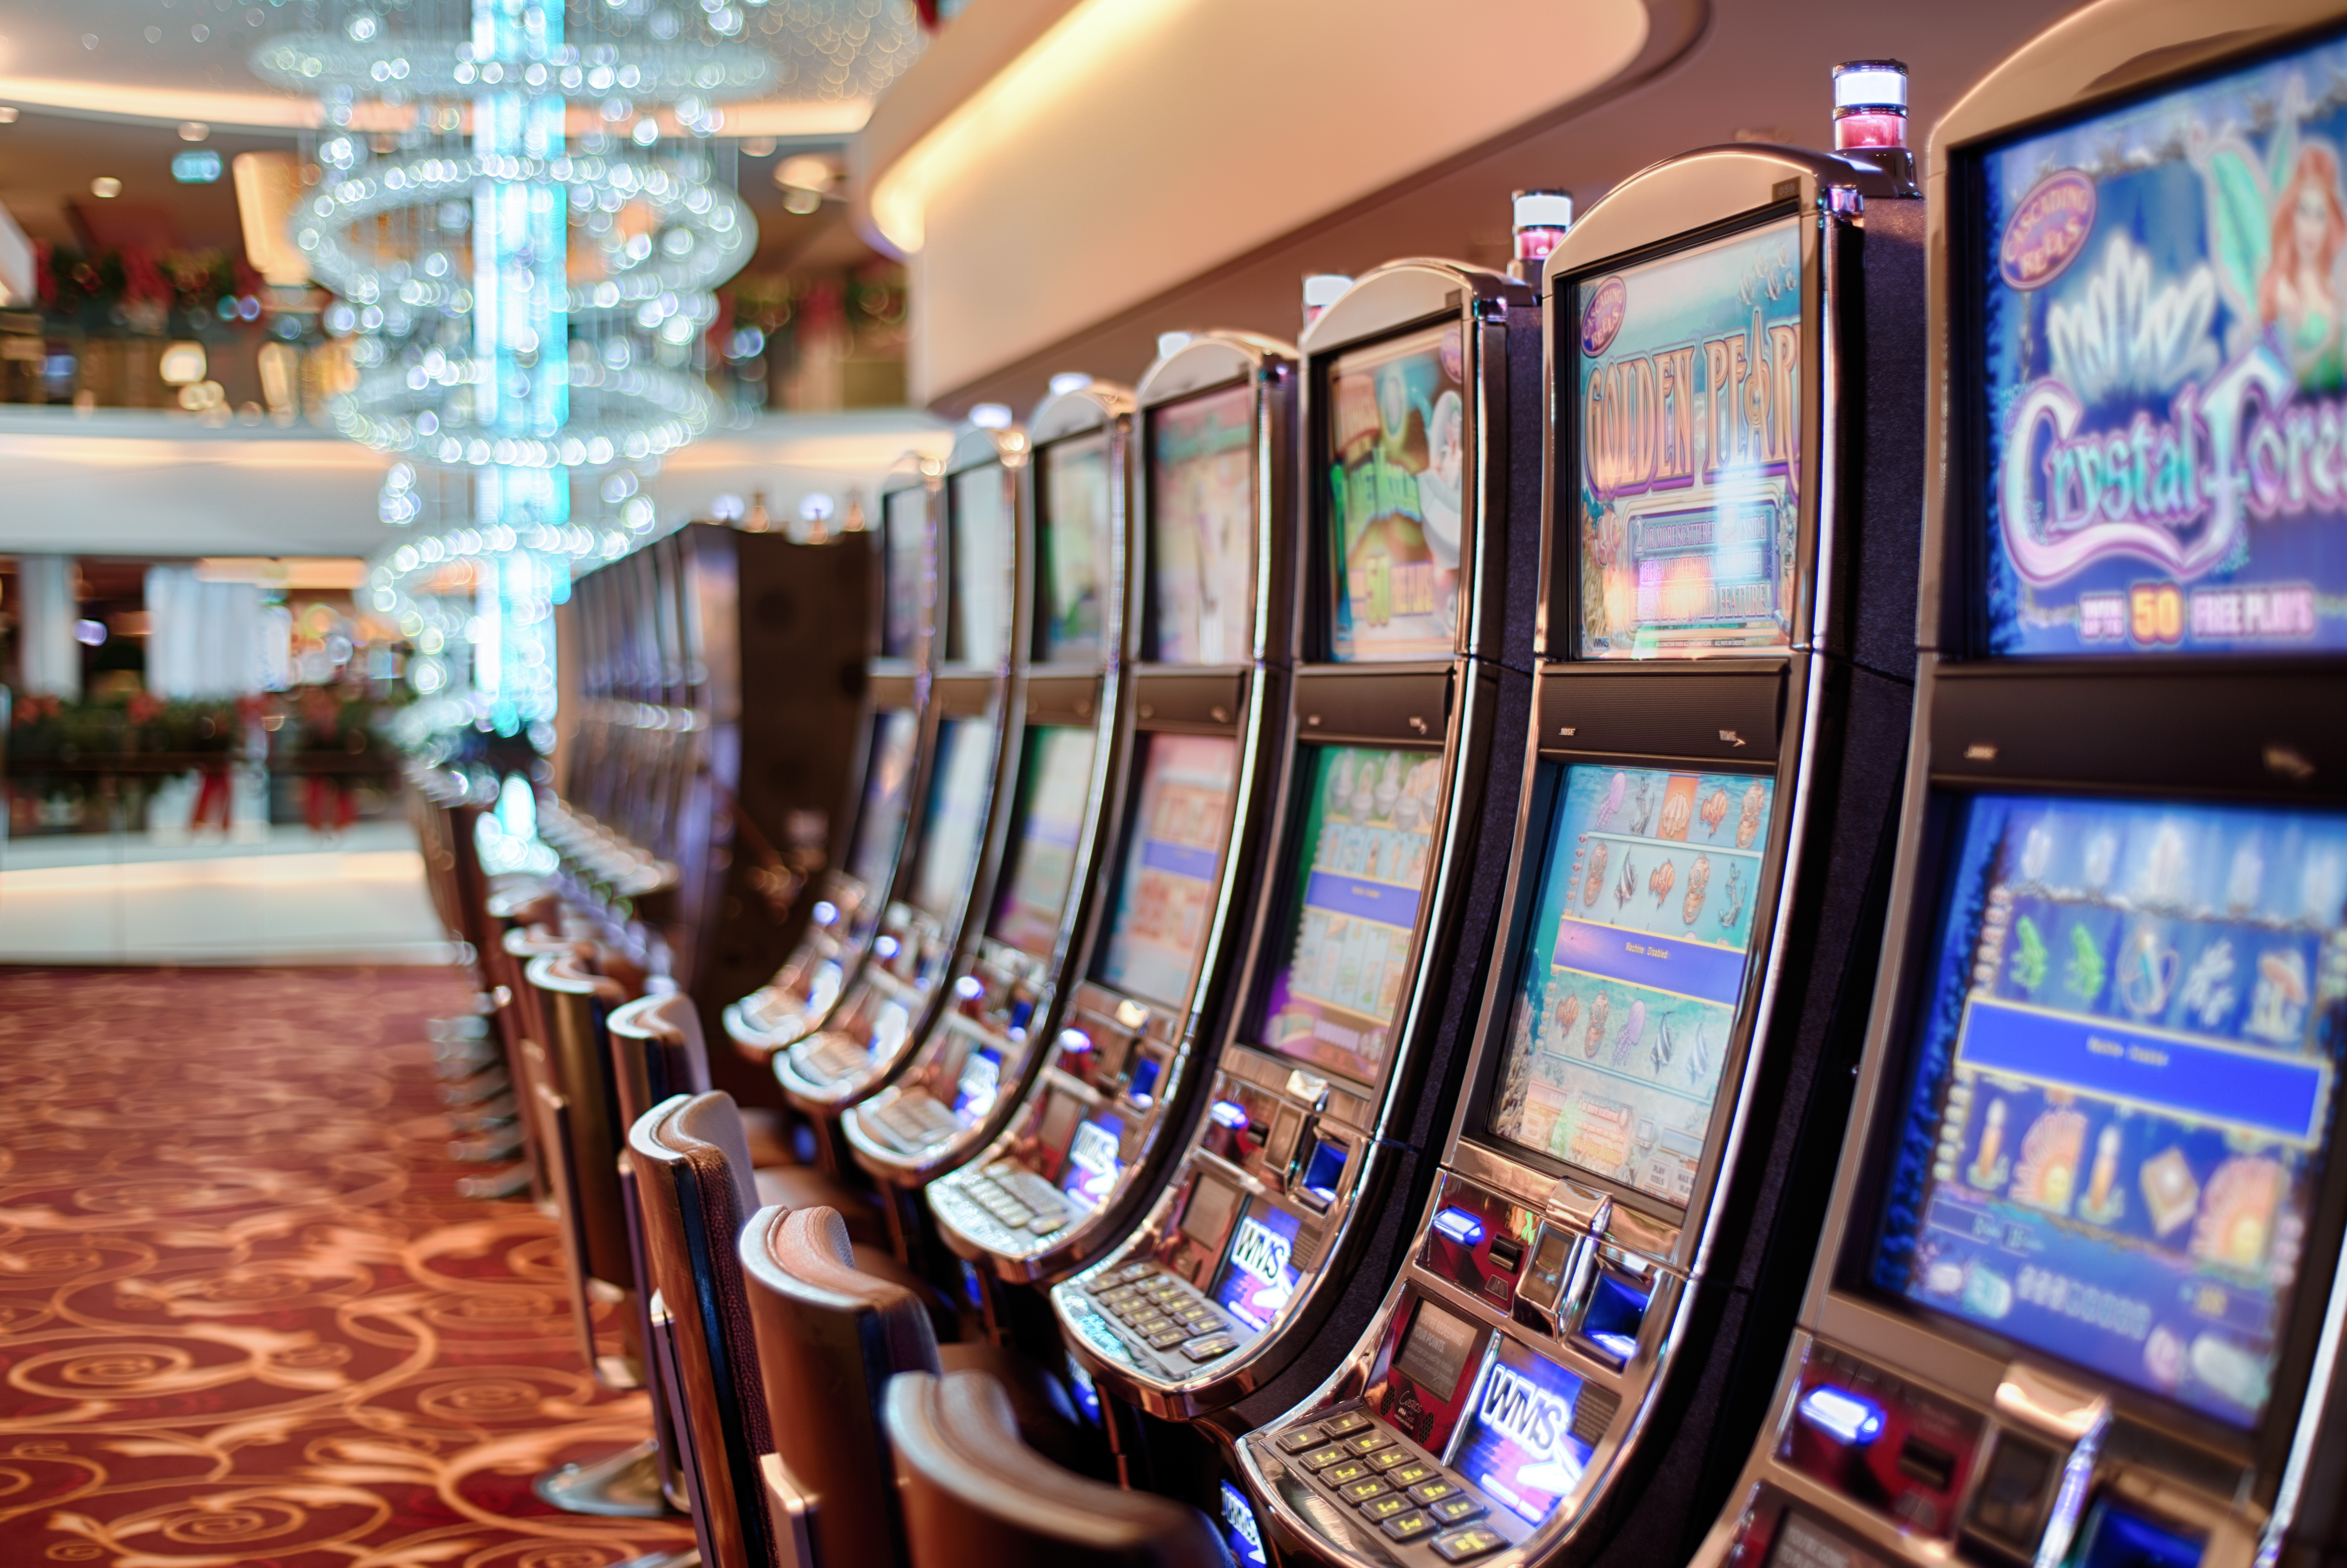
game, play, building, money, machine, vegas, casino, gambling, luck, risk, fortune, slot, jackpot, win, chance